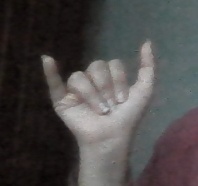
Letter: ya